Wolfgang Fikentscher

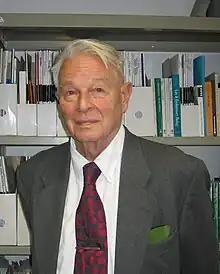
Wolfgang Fikentscher

Wolfgang Fikentscher (17 May 1928 – 12 March 2015) was a German jurist, legal anthropologist, and academic.